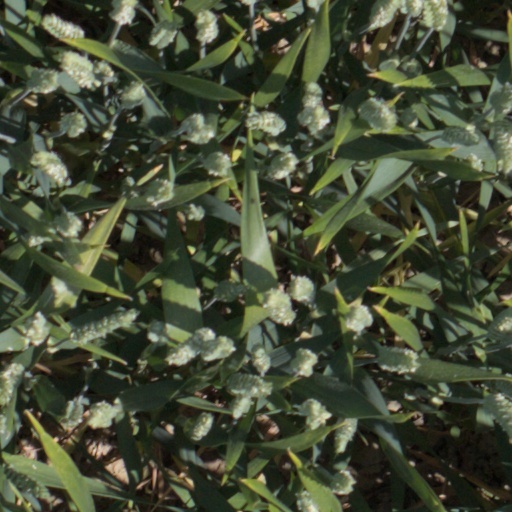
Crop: wheat